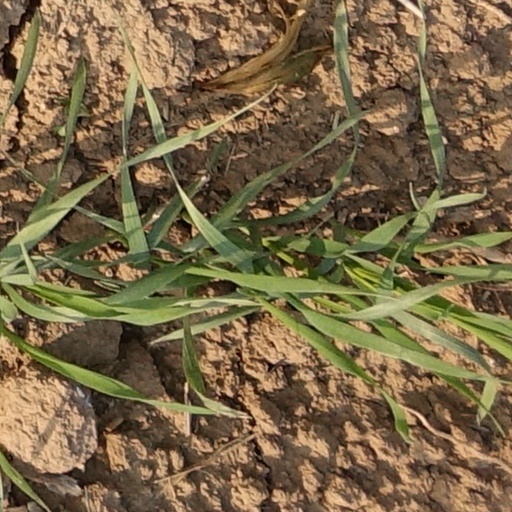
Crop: wheat